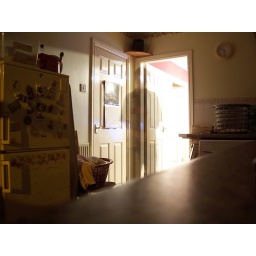
Me standing in my kitchen